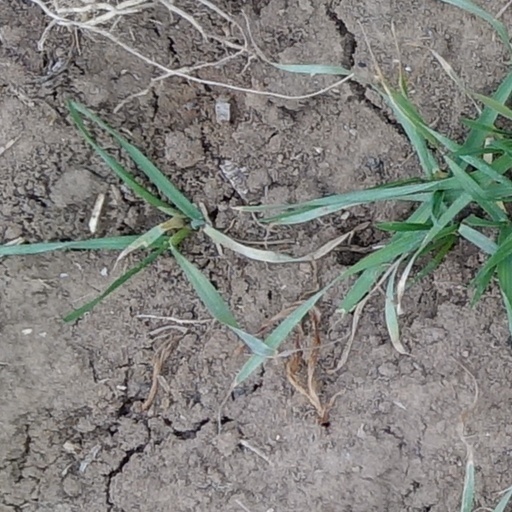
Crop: wheat